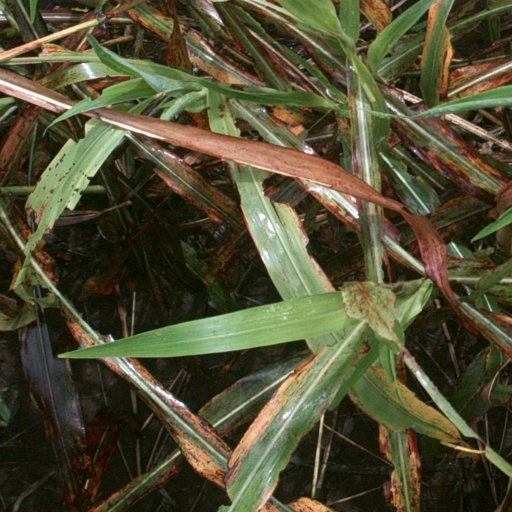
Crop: sorghum